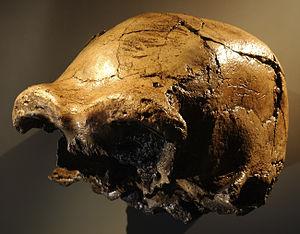
Cet article traite de l’histoire évolutive de la lignée humaine entre 1 million d’années et 700 000 ans avant le présent. Au début de cette période apparaissent Homo antecessor en Europe, et Homo erectus en Asie orientale. Il y a environ 900 000 ans, les hommes atteignent des territoires situés au nord du 50ᵉ parallèle en Eurasie, à la faveur de périodes interglaciaires. Ces territoires sont abandonnés lors du retour des phases glaciaires.
Cette liste de fossiles d'hominidés présente un certain nombre de fossiles d'hominines selon un classement chronologique. Il existe des milliers de fossiles, dont beaucoup sont fragmentaires et ne consistent qu'en de simples dents ou fragments d'os isolés. Cette liste ne se veut pas exhaustive, mais présente les principaux spécimens découverts. La plupart de ces fossiles se situent sur des branches ou des rameaux distincts de la branche hypothétique menant à Homo sapiens.